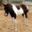
Label: horse